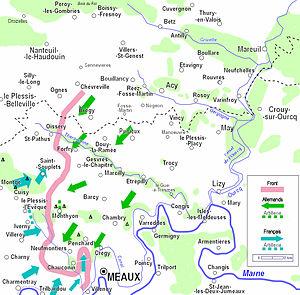
Ligne de front au 5 septembre
Le Multien est un pays traditionnel du Bassin parisien, répertorié dans la grande région naturelle d'Île-de-France.